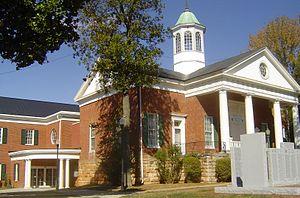
Le palais de justice d'Appomattox est un édifice public américain situé à Appomattox, en Virginie, construit en 1892.